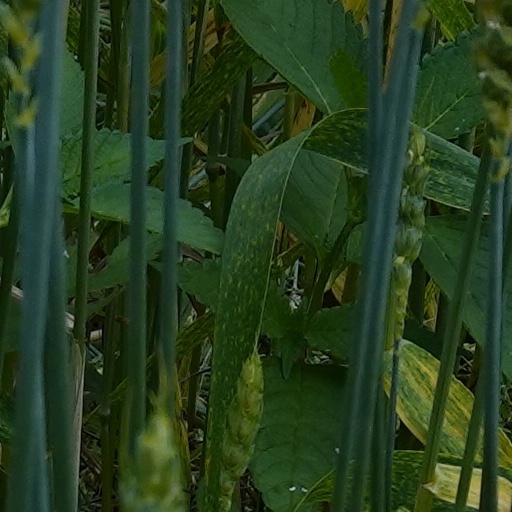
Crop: wheat